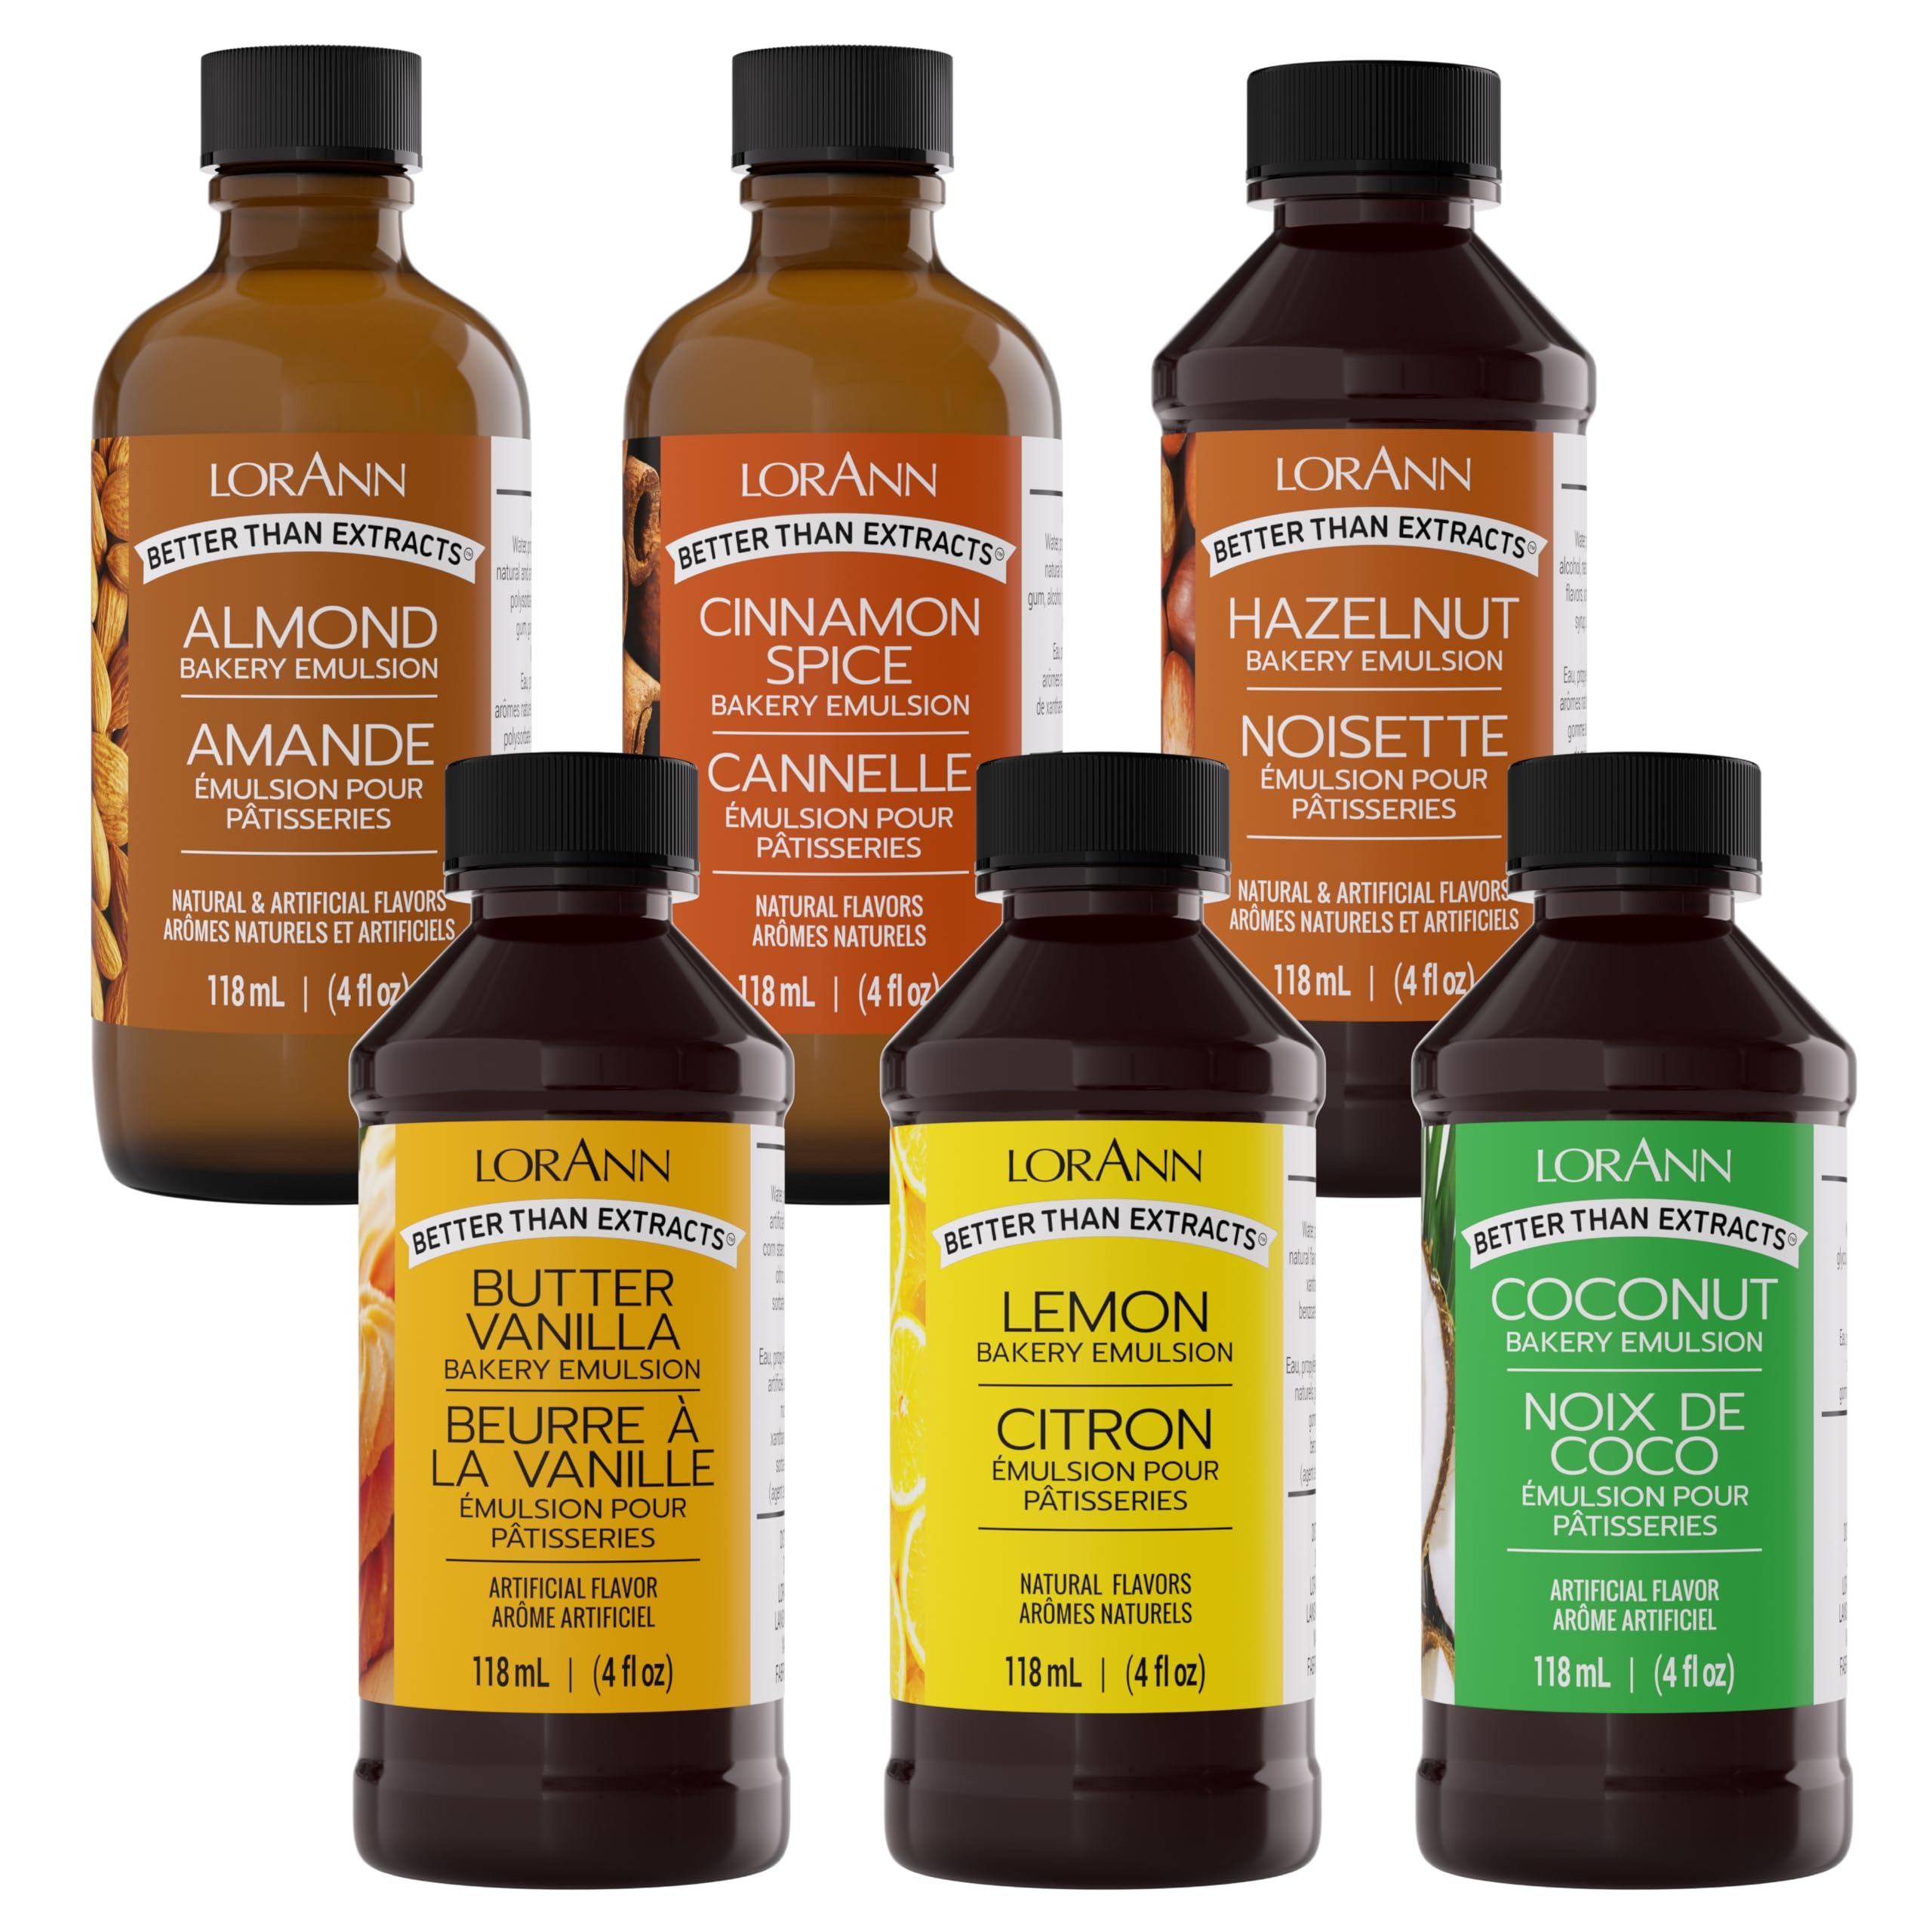
Item Name: Lorann Oils Variety Bakery Emulsion: Multiple Flavors, Perfect for Enhancing Baking Variety in Cakes, Cookies & Desserts, Gluten-Free, Keto-Friendly, Baking Essential for Your Kitchen, 4oz per Bottle
Bullet Point 1: BAKING ESSENTIAL: Our Variety Bakery Emulsion is a must-have baking essentials for kitchen among baking essentials for your kitchen, taking your baking experience to a whole new level. Flavors are Almond, Butter Vanilla, Coconut, Cinnamon Spice, Hazelnut, and Lemon (4 oz. bottle of each flavor)
Bullet Point 2: MORE IMPACT THAN AN EXTRACT: With our stronger variety flavor profile, our emulsion delivers a deeper impact than typical flavor extracts. Achieve that bakery-grade taste in your homemade baked goods.
Bullet Point 3: VERSATILE FLAVORING: Perfect for enhancing flavor for baking in cookies, cakes, and desserts, our Variety emulsion ensures your creations have a punch of flavor that won't bake out.
Bullet Point 4: GLUTEN-FREE & KETO-FRIENDLY: Catering to diverse dietary needs, our gluten-free extract replacement is a preferred choice in gluten-free and keto baking. Flavor without compromise!
Bullet Point 5: SUSTAINABLE PACKAGING: Packaged in BPA-free, recyclable PET plastic bottles. Our bakery emulsion variety pack, made in the USA, promotes both taste and environmental responsibility.
Product Description: Quality You Can Trust - Family-owned and operated since 1962, LorAnn has been selling professional quality essential oils and flavorings to businesses and home consumers for over 50 years
Value: 1.0
Unit: Count

Price: 36.86